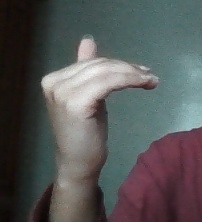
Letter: khaa